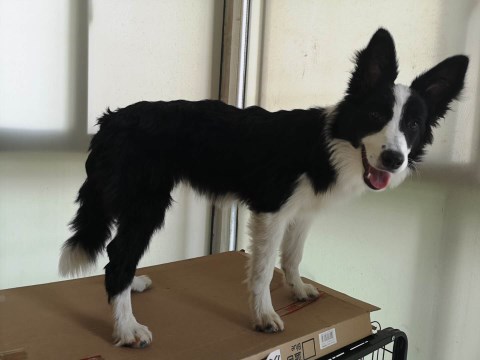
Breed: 2594-n000109-Border_collie